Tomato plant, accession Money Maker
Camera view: vertical (180 deg); turntable rotation: 60 degrees
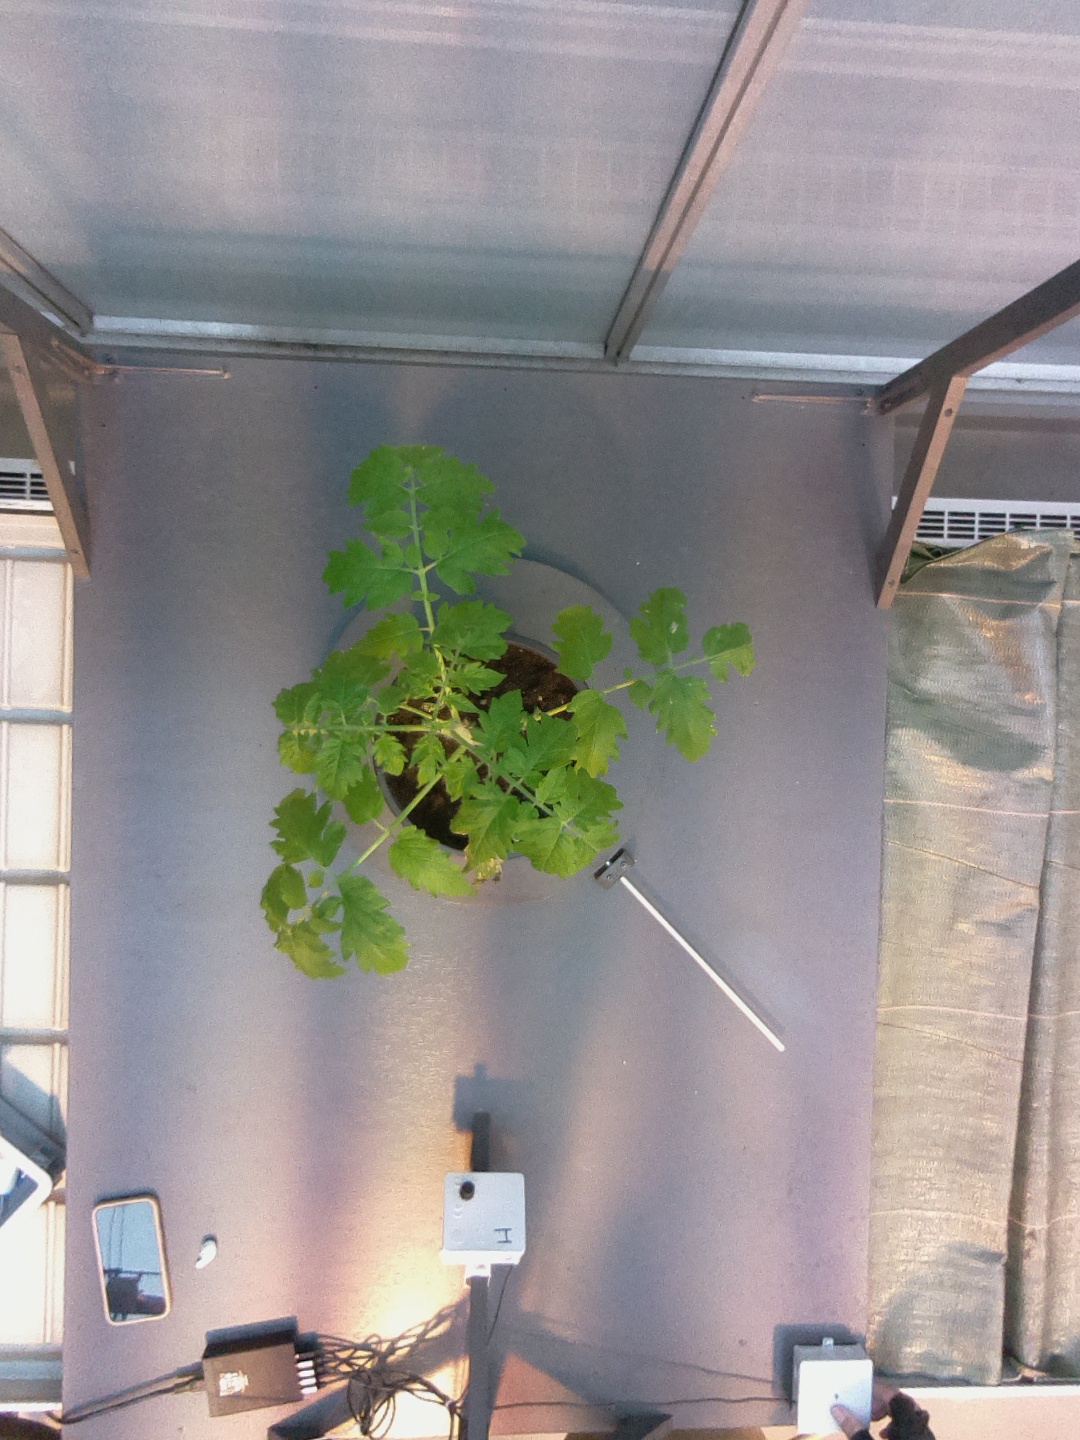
BBCH growth stage 14: 8 of true leaves visible